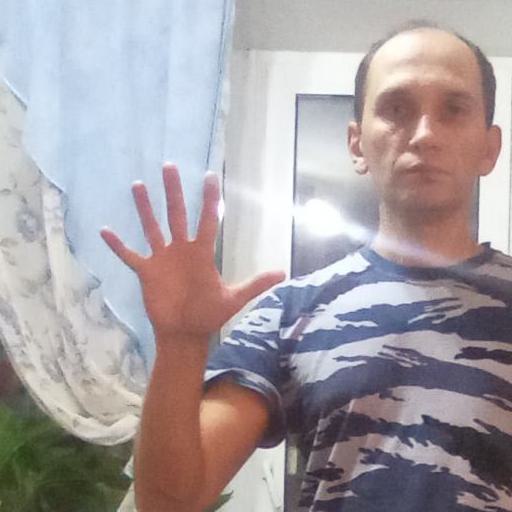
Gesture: palm